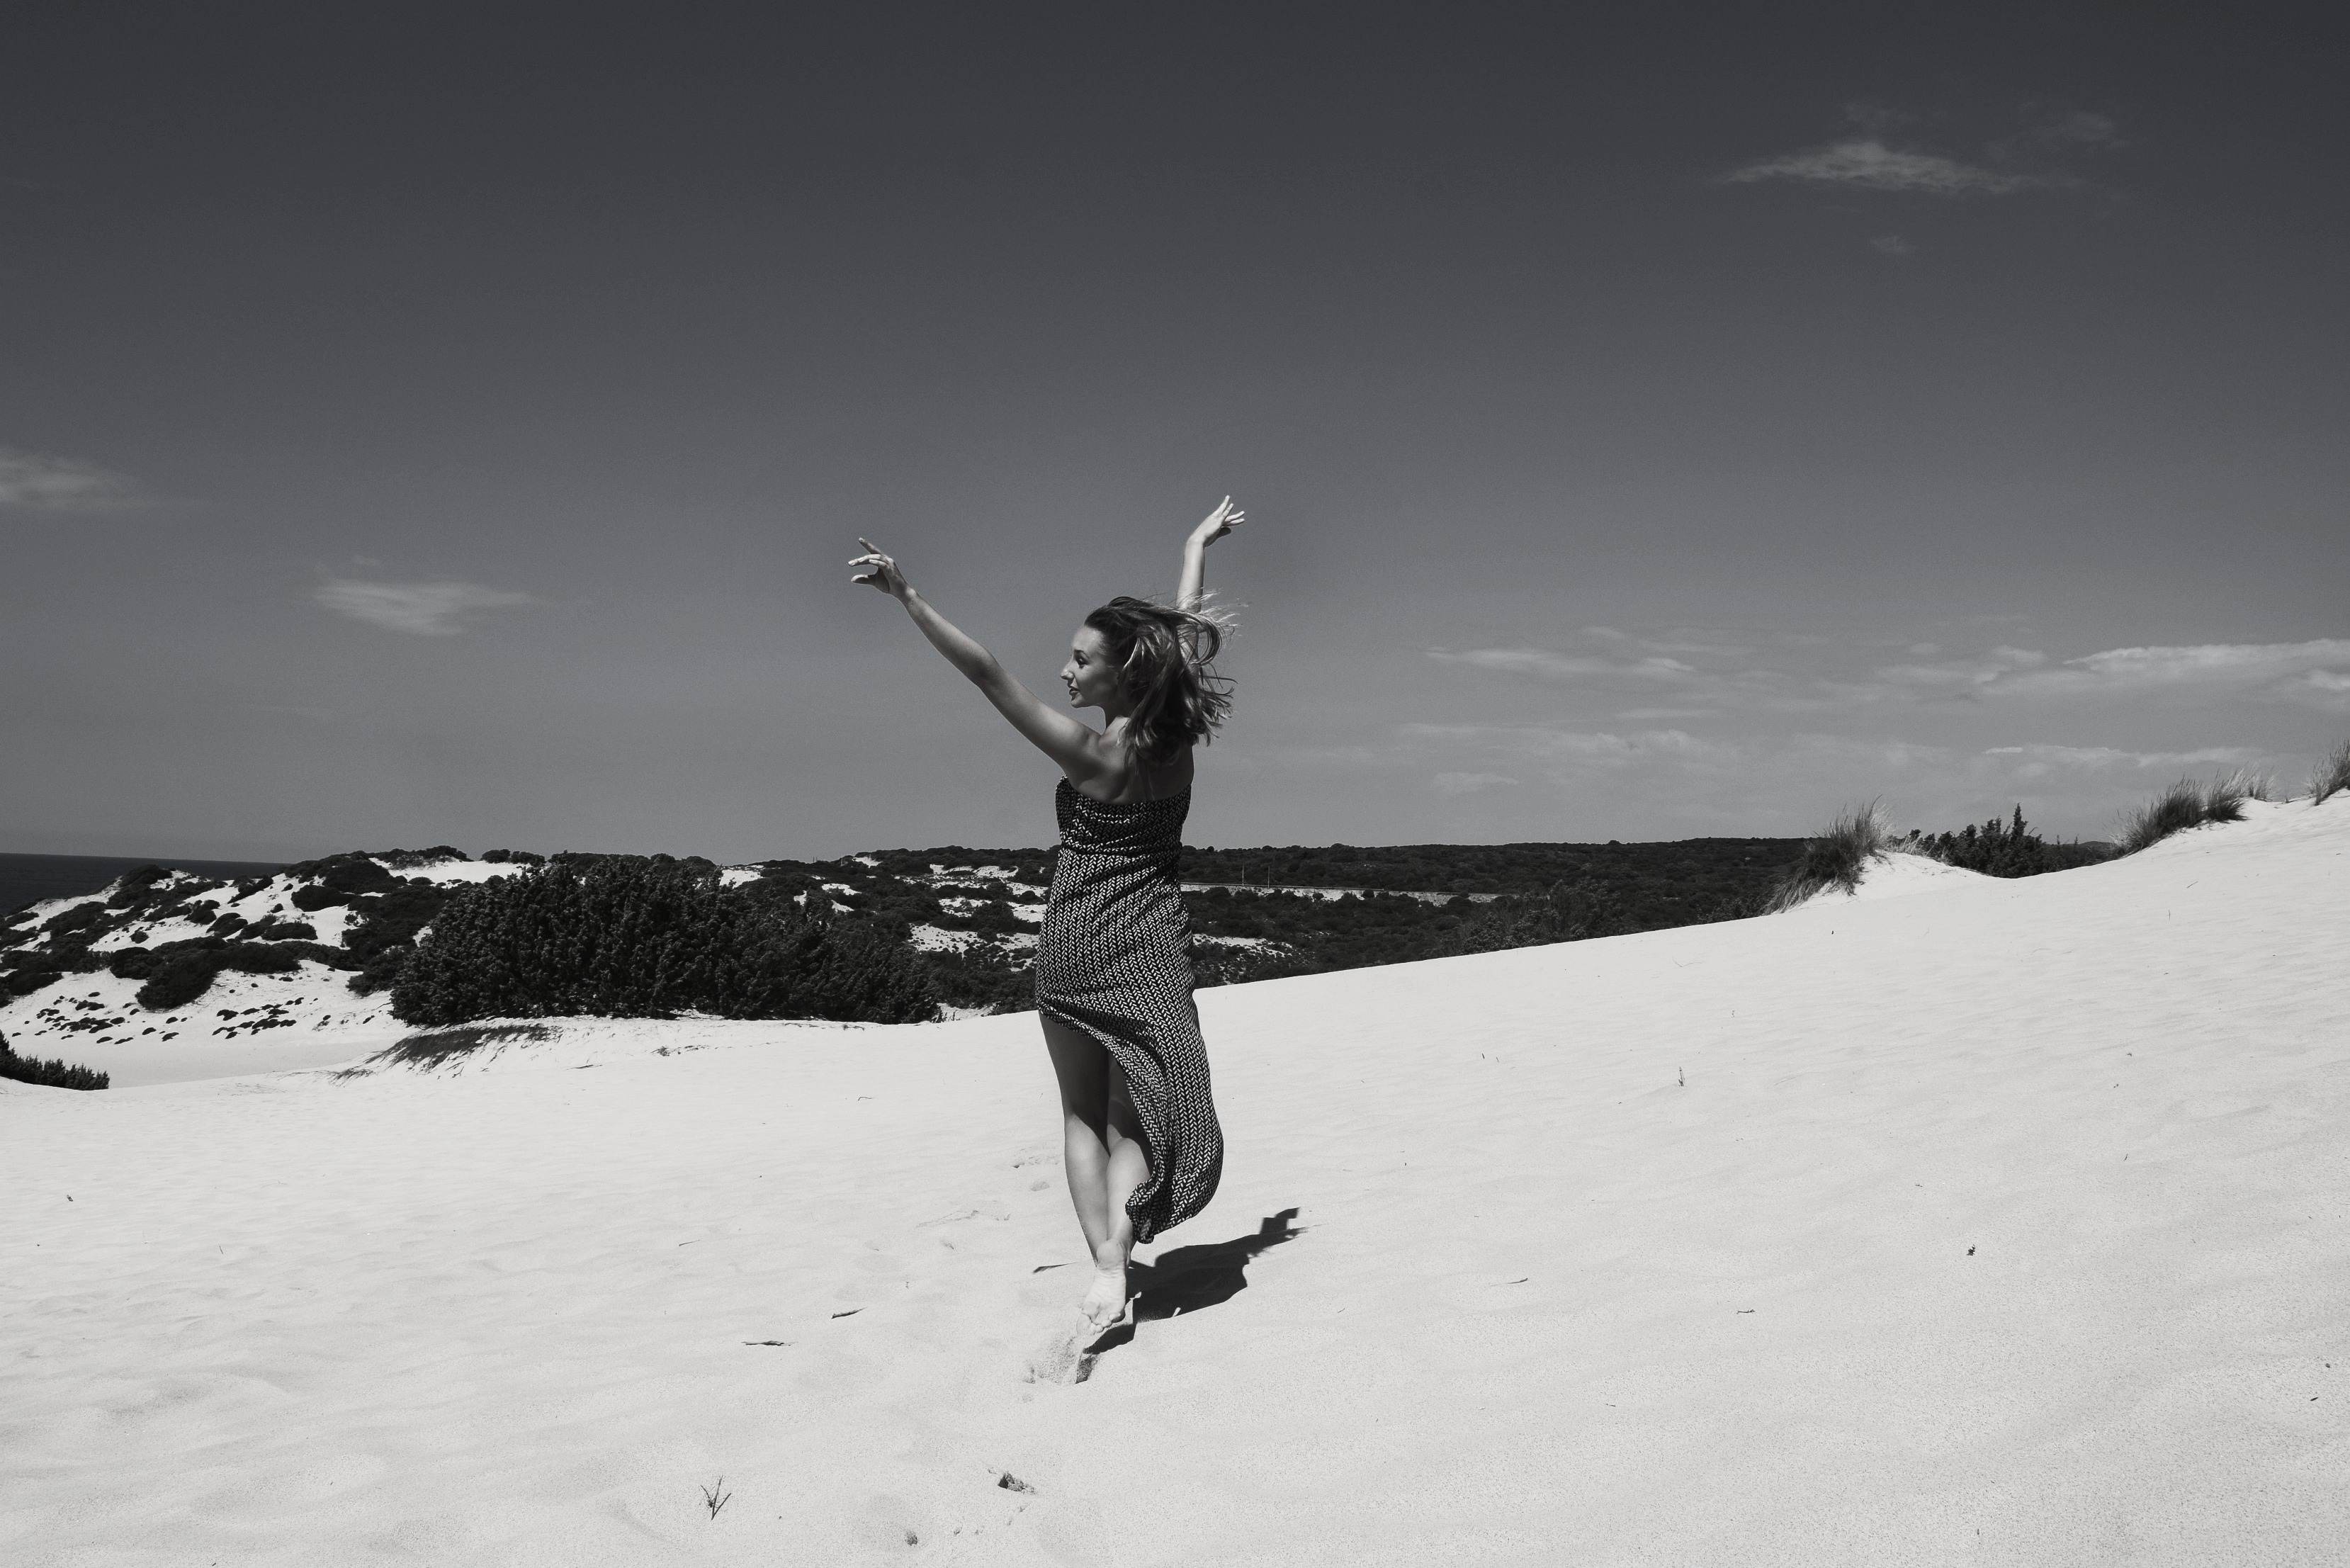
mountain, snow, winter, white, jumping, weather, snowboard, skiing, season, winter sport, footwear, ski equipment, atmosphere of earth